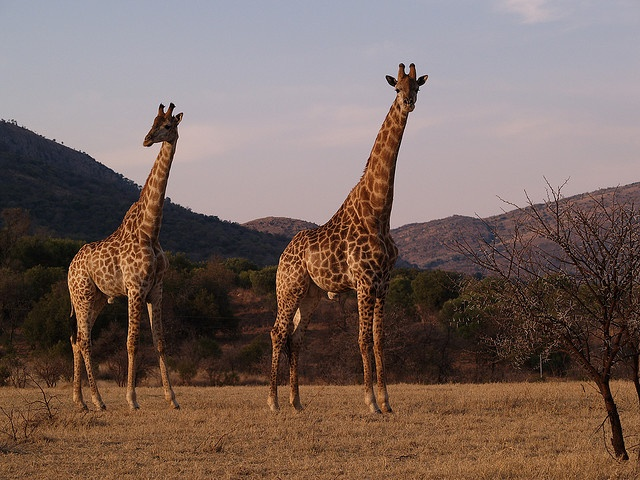
Two giraffe standing next to each other on a dry grass field.
Two giraffes that are standing in the grass.
A couple of giraffe standing in a field.
Two large giraffes stand next to each other in a grassy area
two large giraffes walking in a yellow grassy area near mountains